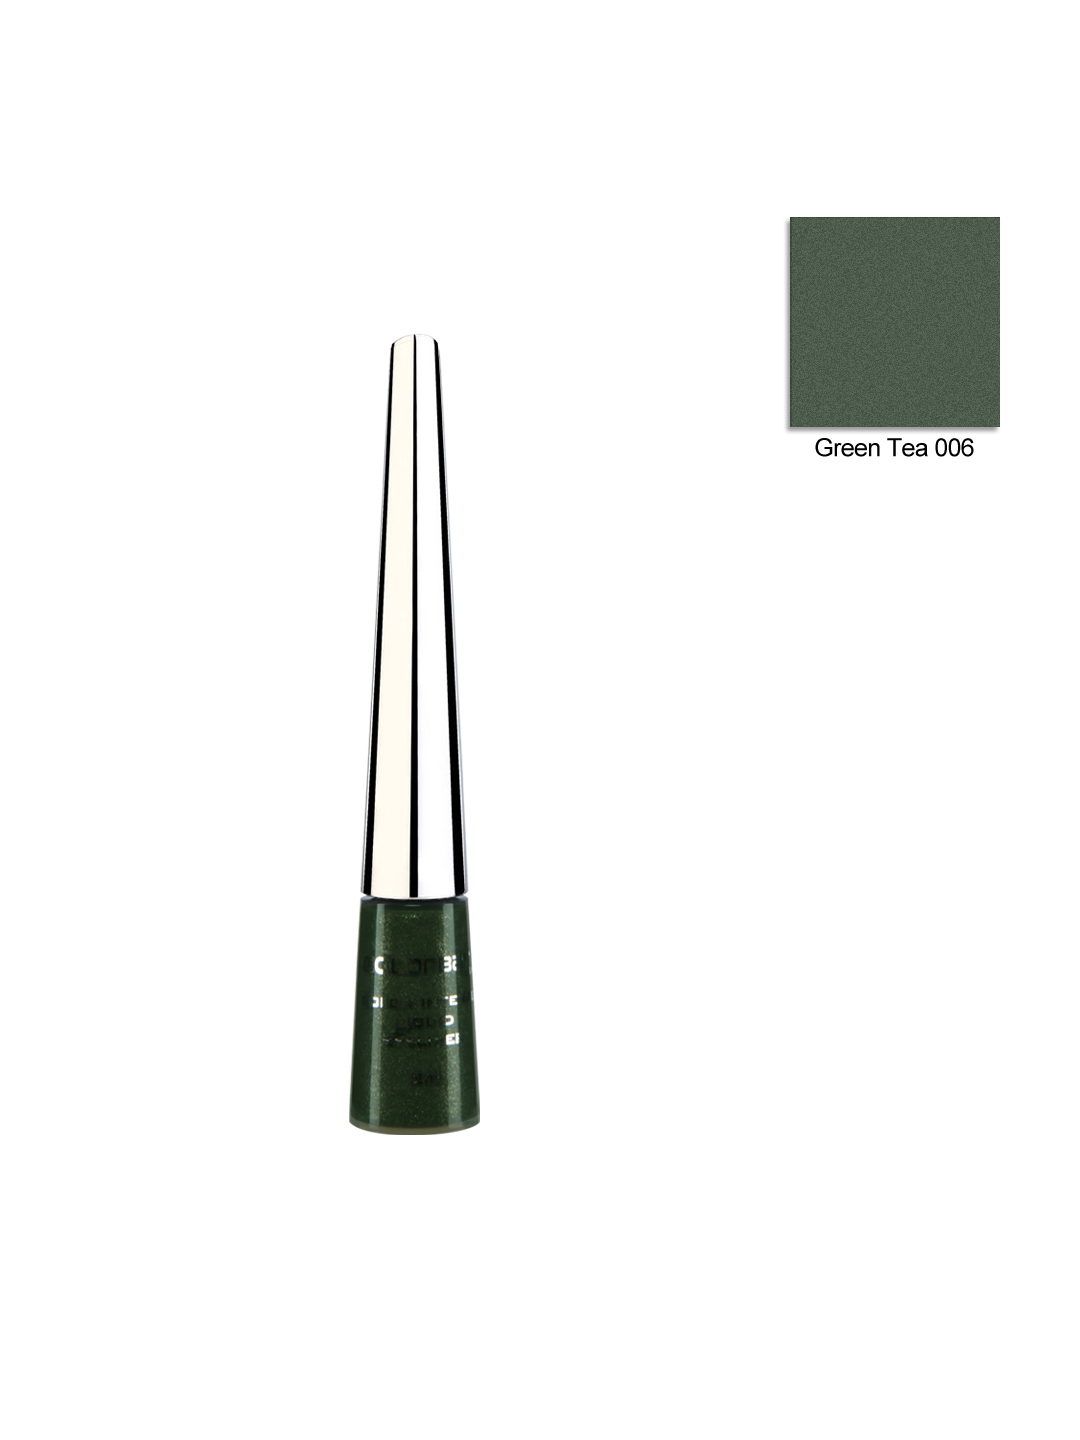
Colorbar Color Intense Green Eyeliner 006
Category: Personal Care / Makeup / Kajal and Eyeliner
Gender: Women
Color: Green
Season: Spring 2017
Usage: Casual